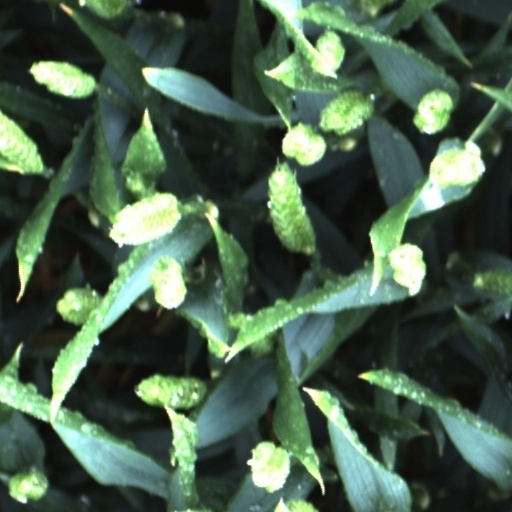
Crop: wheat